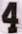
Number: 4